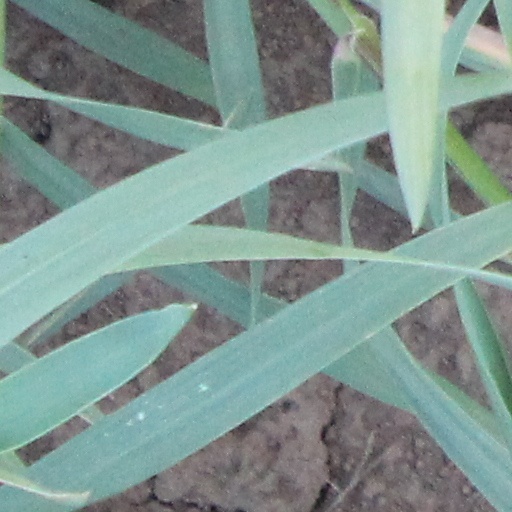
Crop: wheat